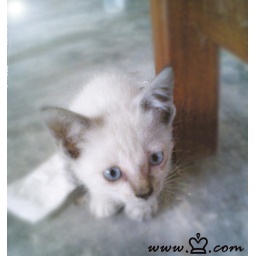
huh, cute rite! XD It lived in our class too (wif the black neko-chan)! x3